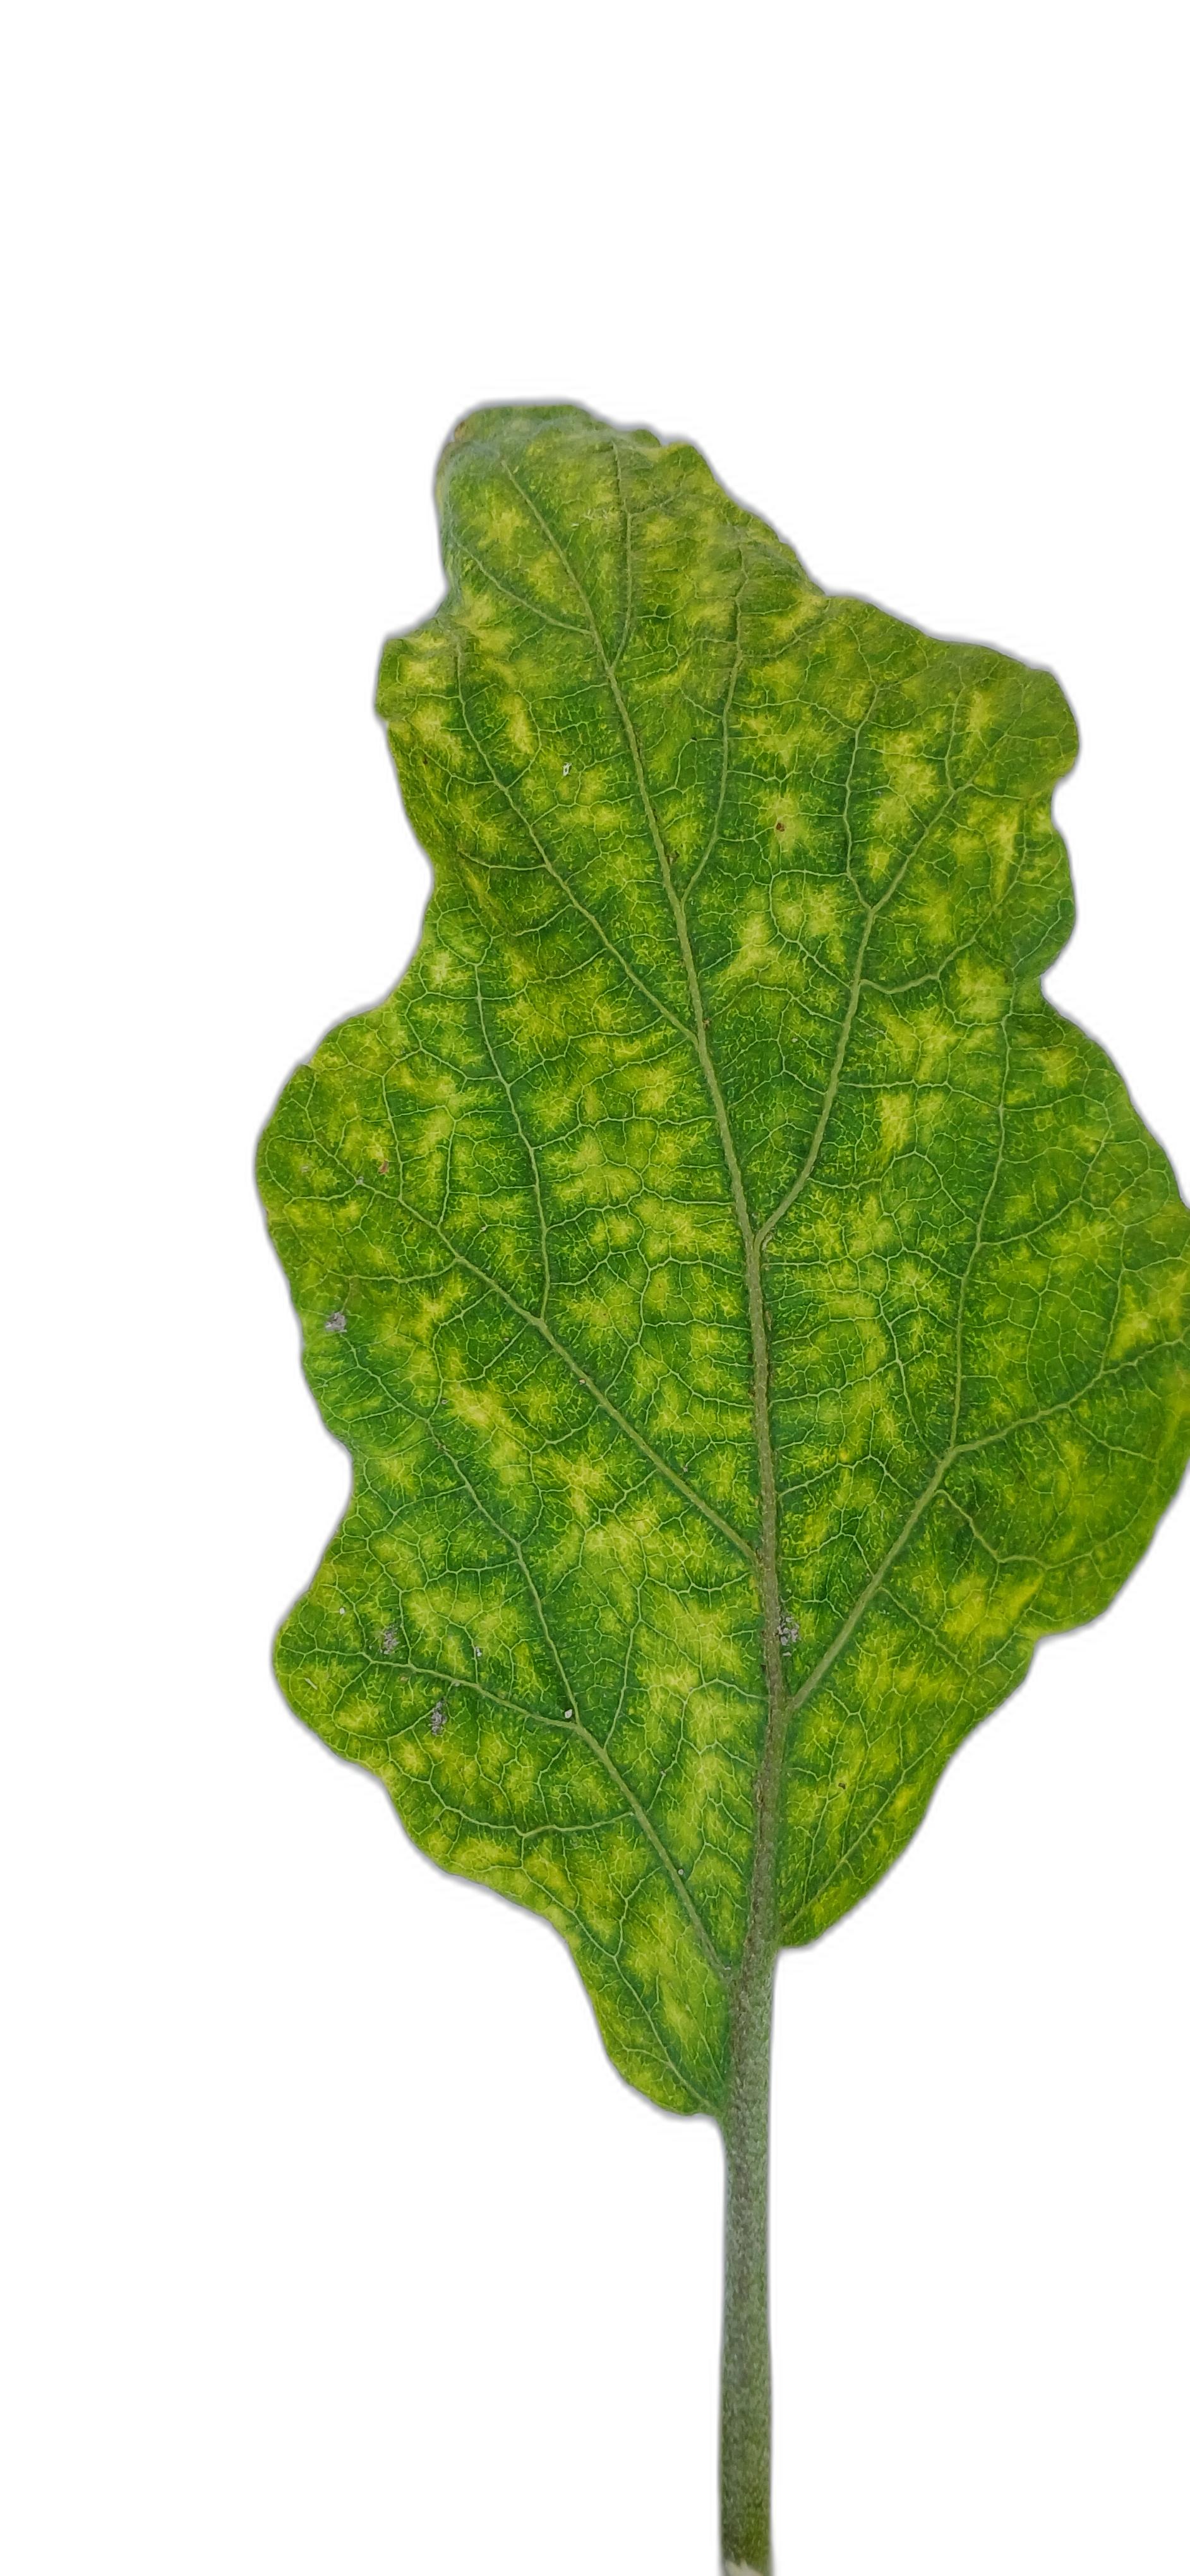
Label: Mosaic Virus Disease